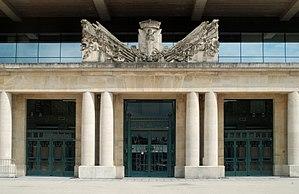
Belgique - Bruxelles - Stade du Centenaire (Architecture monumentale - architecte Joseph Van Neck - 1929-1930)
Joseph Van Neck est un architecte belge né dans la commune bruxelloise d'Anderlecht le 12 mars 1880 et mort dans un autre faubourg de Bruxelles, à Uccle le 25 février 1959.